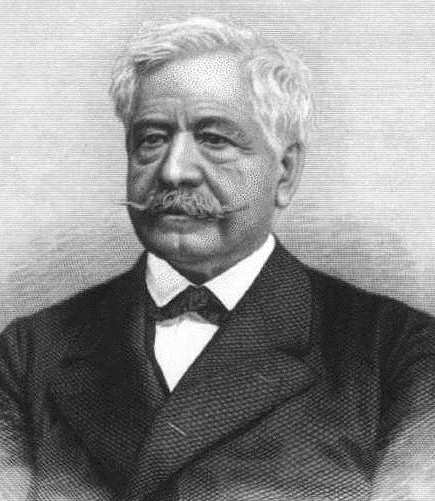
แฟร์ดีน็อง เดอ แลแซ็ปส์

|name = แฟร์ดีน็อง เดอ แลแซ็ปส์
|image = Ferdinand de Lesseps.jpg
|birth_place = แวร์ซาย, จักรวรรดิฝรั่งเศสที่หนึ่ง|จักรวรรดิฝรั่งเศส
|death_place = Guilly, Indre|Guilly, สาธารณรัฐฝรั่งเศสที่ 3|สาธารณรัฐฝรั่งเศส
|occupation = นักการทูต, นายทุน
|citizenship = ฝรั่งเศส
|known_for = คลองสุเอซ, คลองปานามา
|alma_mater = Lycée Henri-IV, ปารีส
|awards = Albert Medal (Royal Society of Arts)|Albert Medal
|works = "Recollections of forty years" (1887)
|signature = Signatur Ferdinand de Lesseps.PNG
แฟร์ดีน็อง มารี วีกงต์ ไวเคานต์ เดอ แลแซ็ปส์ (; 19 พฤศจิกายน ค.ศ. 1805 - 7 ธันวาคม ค.ศ. 1894) เป็นหัวหน้าวิศวกรและนักการทูตชาวฝรั่งเศสผู้สร้างคลองสุเอซสำเร็จใน ค.ศ. 1869 เขานำความสำเร็จนี้ไปสร้างคลองปานามาในระดับน้ำทะเลในคริสต์ทศวรรษ 1880 แต่โครงการต้องถูกยกเลิกเนื่องจากโรคมาลาเรียและไข้เหลือง เช่นเดียวกันกับปัญหาการเงิน หลังจากนั้นสหรัฐนำโครงการนี้มาทำต่อ โดยแก้ปัญหาทางสุขภาพและเปลี่ยนรูปแบบเป็นเป็นคลองที่ไม่อยู่ในระดับน้ำทะเลกับlock (water transport)|ตัวล็อก ซึ่งสร้างแล้วเสร็จใน ค.ศ. 1914
==อ้างอิง==
===อ่านเพิ่ม===
* Smith, G Barnett "The Life and Enterprises of Ferdinand de Lesseps" (London, 1893)
* de Lesseps, Ferdinand, "Souvenirs de quarante ans" (trans. by CB Pitman).
*
* McCullough, David, "The Path Between the Seas: The Creation of the Panama Canal 1870–1914" Simon and Schuster, 1977.
* Parker, Matthew. Panama Fever: The Epic Story of One of the Greatest Human Achievements of All Time – the Building of the Panama Canal. New York: Doubleday,
* Simon, Maron J. "The Panama Affair" Charles Scribner's Sons, 1971.
==แหล่งข้อมูลอื่น==
*
* Ferdinand de Lesseps (1887). "Recollections of forty years". Volume 1. Volume 2. From Internet Archive.
* André Gill (1867). "Ferdinand de Lesseps", caricature painting of Ferdinand de Lesseps.
* The Delesseps Family : This page focuses on Viscount de Lesseps' family
* The A.B. Nichols archival collection of documents and materials related to the Panama Canal includes a number of references to the French project, including photographs of de Lesseps and his house in Panama.
* Associació de Veïns i Comerciants de la Plaça Lesseps, Gràcia, Barcelona, Catalonia
*
*
หมวดหมู่:วิศวกรชาวฝรั่งเศส
หมวดหมู่:นักการทูตชาวฝรั่งเศส
หมวดหมู่:คลองสุเอซ
หมวดหมู่:คลองปานามา
หมวดหมู่:บุคคลจากแวร์ซาย